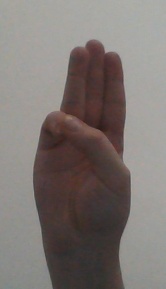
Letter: thaa